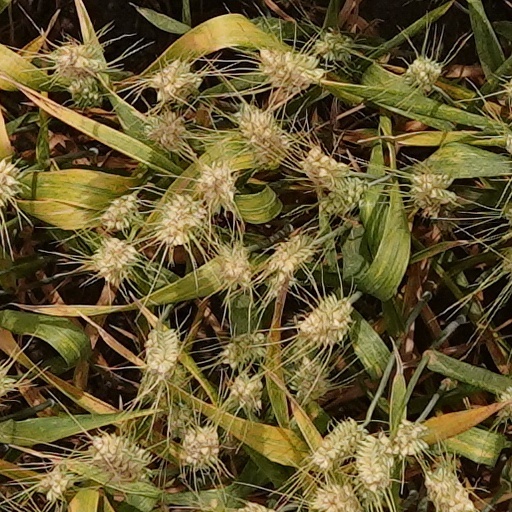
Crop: wheat